John Hanna Farm

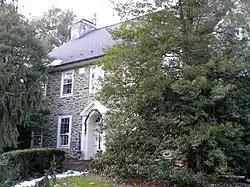
John Hanna Farmhouse, January 2010

John Hanna Farm is a historic home located in East Fallowfield Township, Chester County, Pennsylvania. It was built about 1819, and is a two-story, five-bay, stone farmhouse with a gable roof in a vernacular Federal style. It features a formal main entrance with pediment, pilasters, and elliptical fanlight. Also on the property is a contributing barn.